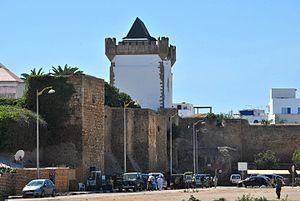
Torre de Menagem